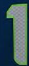
Number: 1